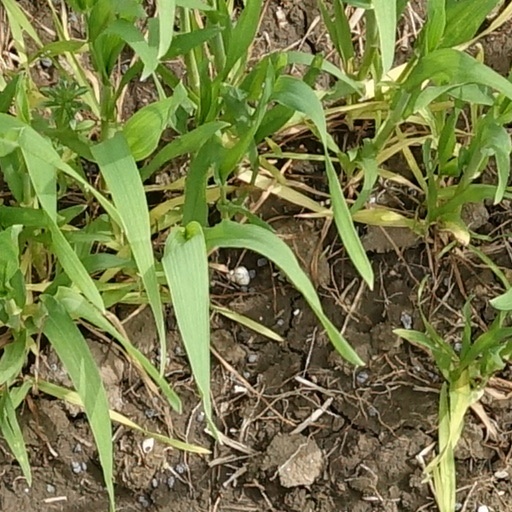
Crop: wheat